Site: brandenburg
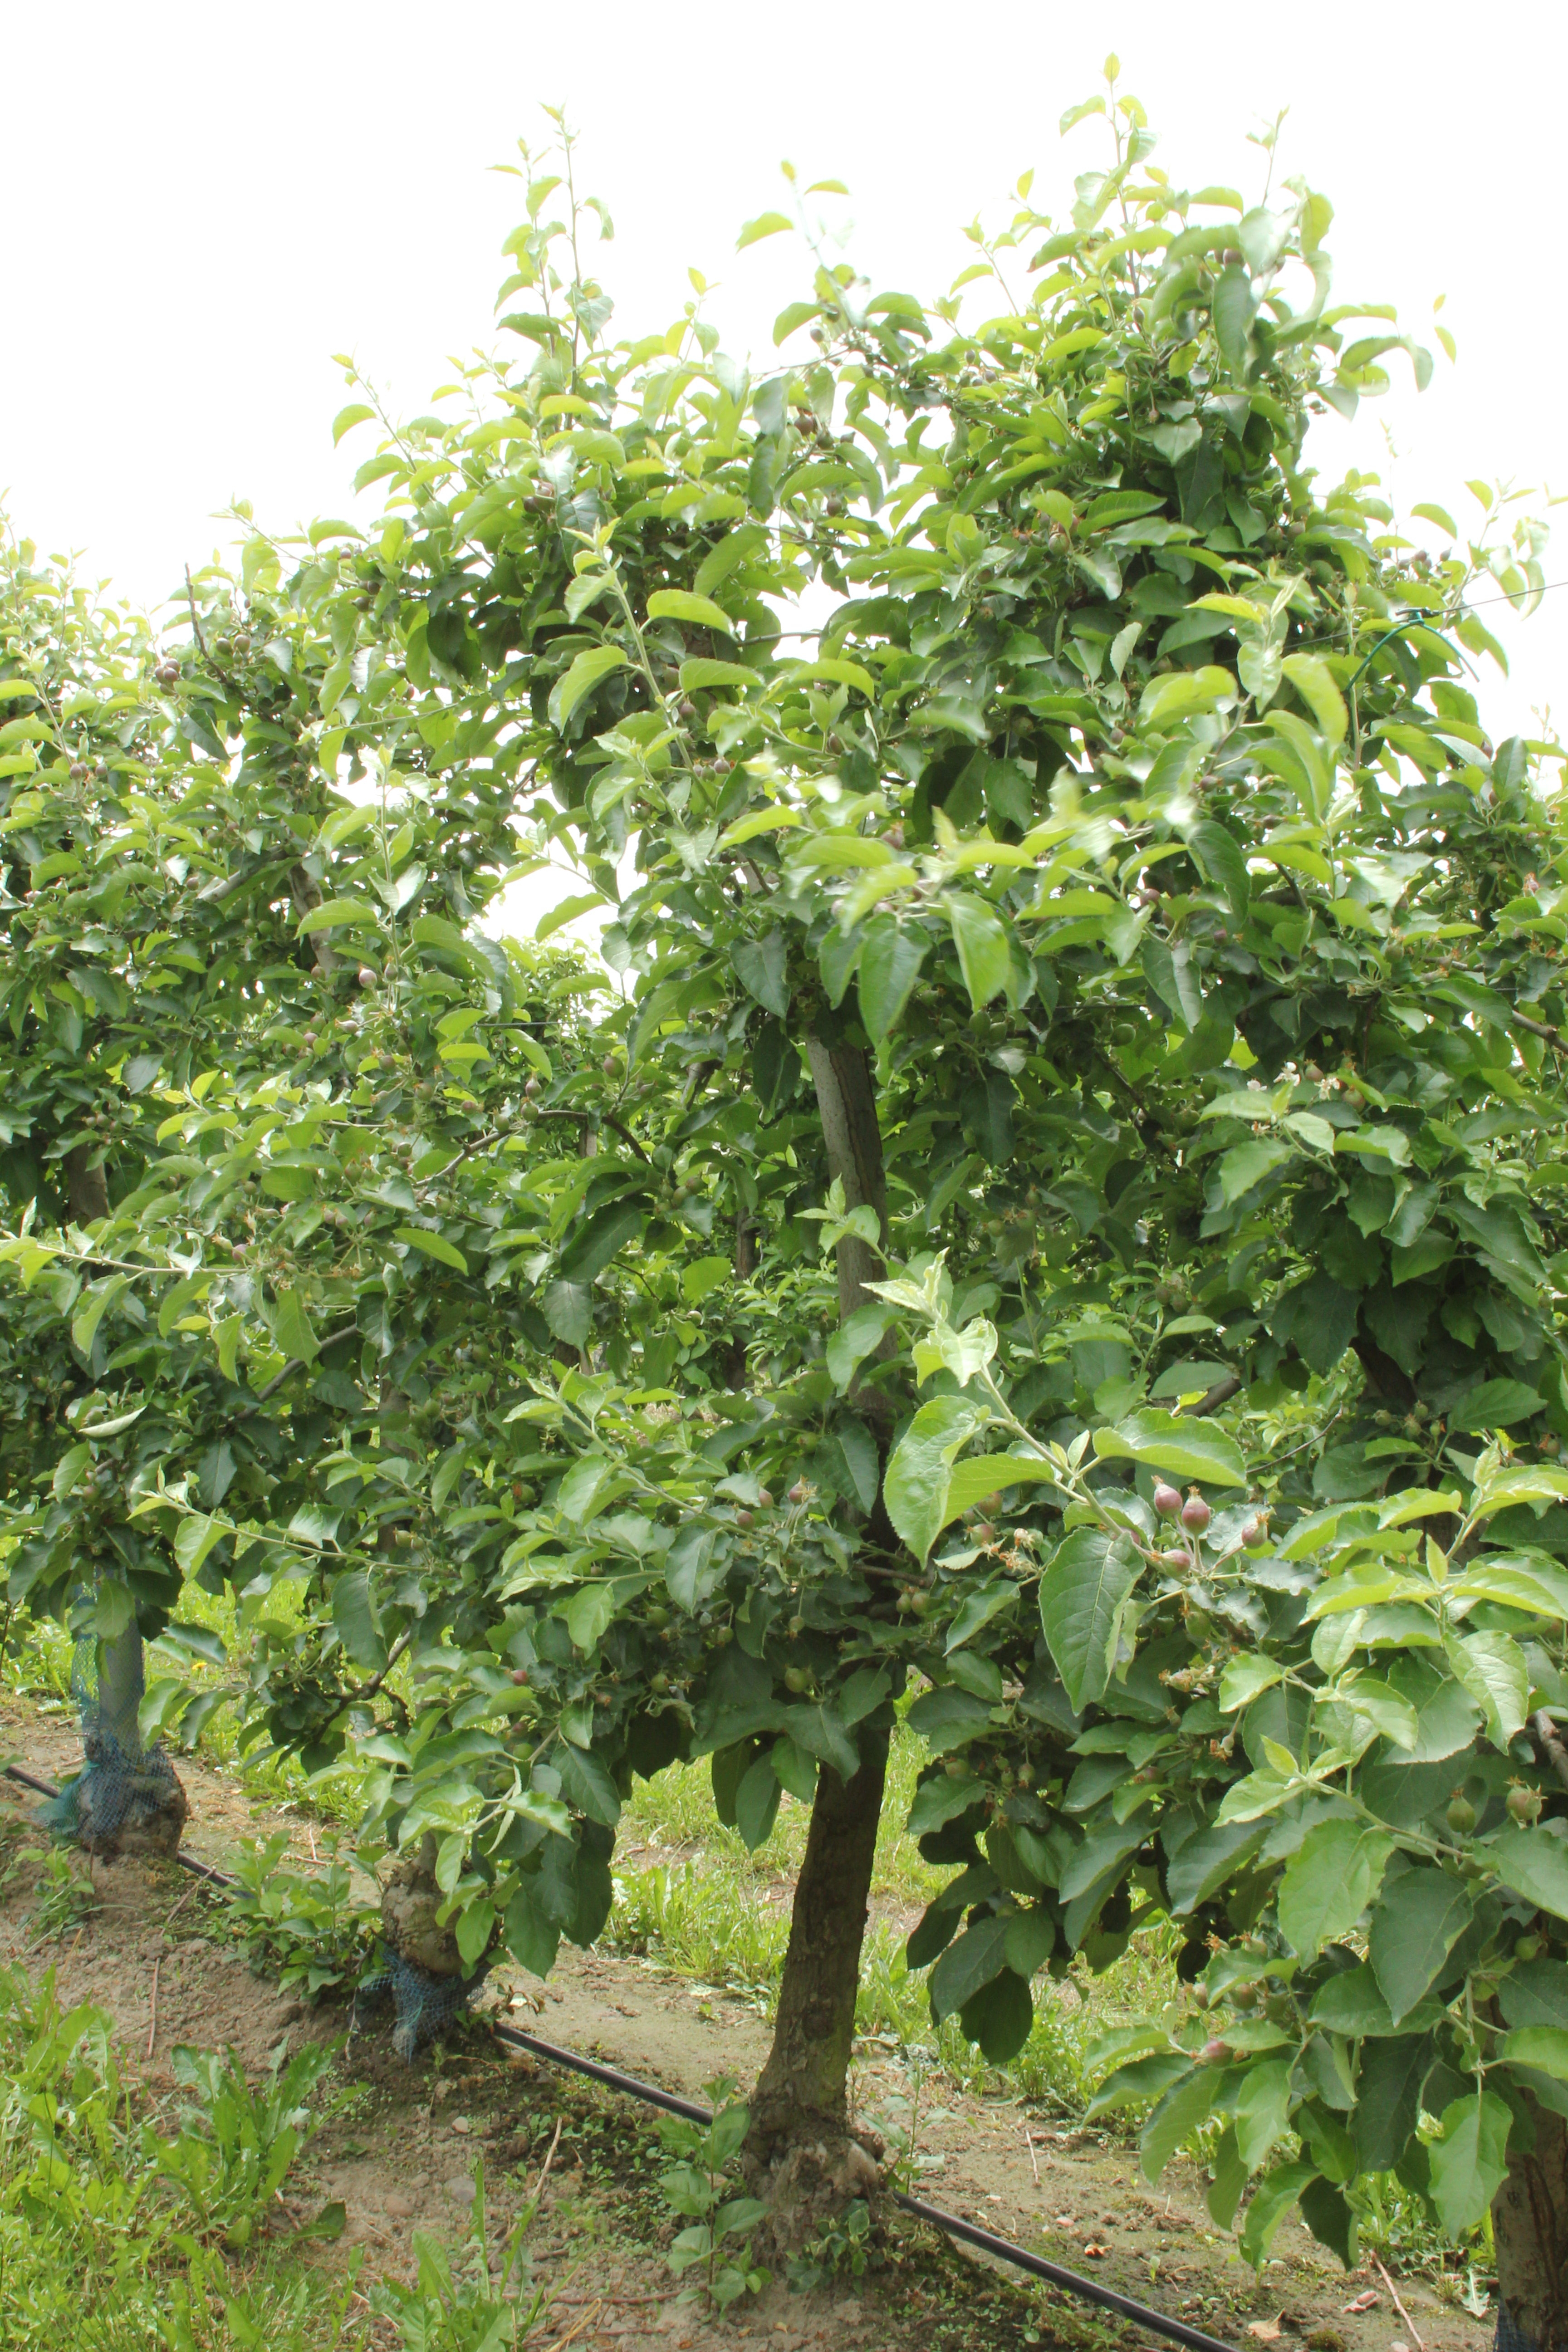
Growth stage (BBCH 72): Development of fruit